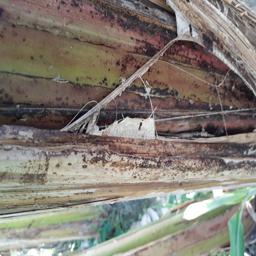
Label: BACTERIAL SOFT ROT